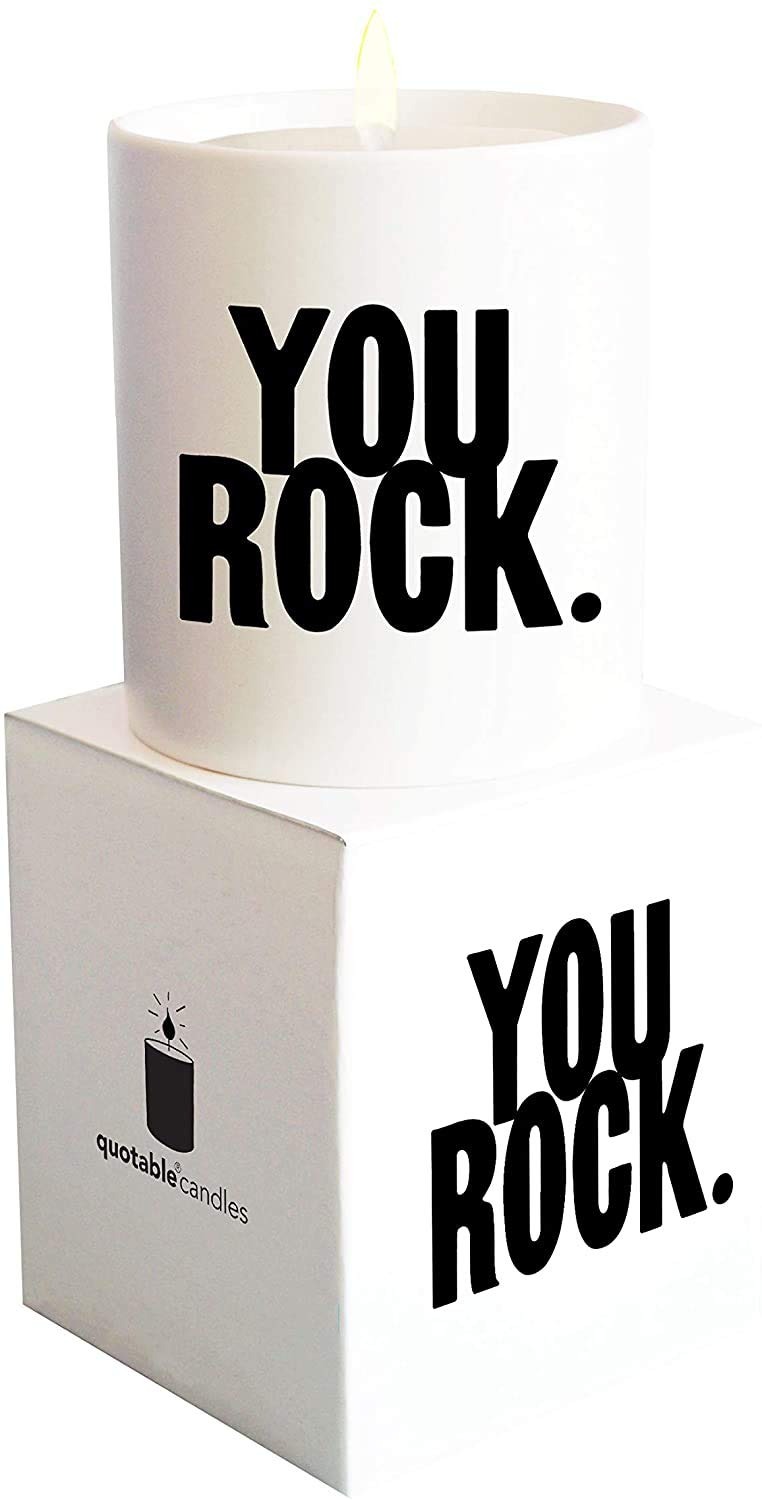
Item Name: QUOTABLE CARDS Candle You Rock, 1 EA
Bullet Point 1: Wild Currant Scent
Bullet Point 2: 40 Hours Burn Time
Bullet Point 3: 100% Natural Palm Wax 100% Cotton Wick
Product Description: Quotable "You Rock." Quote Candle
Value: 1.0
Unit: Count

Price: 21.47